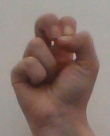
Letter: gaaf